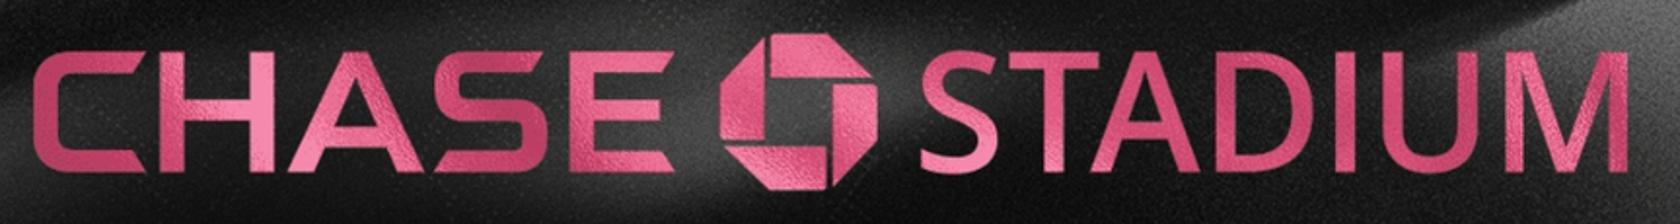
Building: Chase Stadium
Country: United States of America
Year built: 2020
Soccer stadium in Fort Lauderdale, Florida Not to be confused with Chase Field in Phoenix, Arizona or Chase Center in San Francisco, California. Chase Stadium The stadium photographed in 2021 Chase Stadium Location in Florida Show map of Florida Chase Stadium Location in the United States Show map of the United States Former names Inter Miami CF Stadium (2020–2021) DRV PNK Stadium (2021–2024) Address 1350 NW 55th Street Location Fort Lauderdale, Florida , United States Coordinates 26°11′35.8″N 80°09′38.4″W / 26.193278°N 80.160667°W / 26.193278; -80.160667 Public transit Broward County Transit : 55 Tri-Rail : Cypress Creek station Owner City of Fort Lauderdale Operator Inter Miami CF Capacity 21,550 Surface Grass Construction Broke ground May 8, 2019 Opened July 18, 2020 ( 2020-07-18 ) Construction cost $60 million Architect MANICA Architecture Tenants Inter Miami ( MLS ) (2020–present) Inter Miami II ( MLS Next Pro ) (2020–present) Website Chase Stadium Chase Stadium [ note 1 ] is a soccer-specific stadium in Fort Lauderdale, Florida , United States. Built on the site of the former Lockhart Stadium , the 21,550-seat stadium is the home pitch of Inter Miami CF of Major League Soccer (MLS) and its MLS Next Pro reserve side Inter Miami CF II . Chase Stadium opened in 2020 as an interim venue for Inter Miami CF until the completion of the Miami Freedom Park stadium. The stadium is the primary headquarters for the team and its youth academy, in addition to further training grounds. History The Fort Lauderdale Strikers announced in 2016 that they were moving out of Lockhart Stadium, after which the stadium fell into a state of disrepair. In January 2019, Major League Soccer expansion team Inter Miami CF announced its intentions to pursue the Lockhart Stadium site to serve as the club's training ground for its first team, youth academy, and then-future USL League One (USL1) team Fort Lauderdale CF . The Fort Lauderdale city council unanimously approved Inter Miami's bid for the Lockhart Stadium site in March 2019. In April, the Fort Lauderdale City Commission gave approval to Inter Miami to begin the demolition process. On July 9, 2019, the Fort Lauderdale City Commission unanimously approved a 50-year lease agreement for the Lockhart Stadium site with Inter Miami; under the terms of the agreement, the city of Fort Lauderdale will retain ownership of the property while Inter Miami will be responsible for the construction, operation, and maintenance of the new facilities. The stadium is intended to be an interim facility for Inter Miami CF until the completion of the proposed Miami Freedom Park stadium in Miami ; the expansion franchise was granted on the condition that a stadium eventually be built in Miami. On November 13, 2019, Inter Miami CF announced that the club's inaugural home match would be scheduled for March 14, 2020, against the LA Galaxy . Due to the COVID-19 pandemic , the MLS season was paused. Fort Lauderdale CF therefore played the first match of the new stadium, a 0–2 loss to Greenville Triumph SC . Inter Miami CF would not play home matches until August 22, 2020, when they beat their in-state rival Orlando City SC 3–2 in the first MLS match at the stadium. On April 8, 2021, it was reported that Inter Miami CF had reached a naming rights agreement with Fort Lauderdale-based car retailer AutoNation ; the agreement was officially announced the next day. The stadium was branded as DRV PNK Stadium, a tie-in with AutoNation's breast cancer awareness campaign (with pink also being one of Inter Miami's main kit colors). On February 20, 2024, the day before Inter Miami CF's opening match of the 2024 regular season , the team announced a multi-year naming rights partnership with JPMorgan Chase . The stadium was rebranded as Chase Stadium effective immediately. Expansion Chase Stadium seen with the new seats (center) Following Lionel Messi 's June 2023 announcement of his planned move to Inter Miami CF, the club's managing owner Jorge Mas stated that the corners of the stadium would be filled to add 3,000 to 3,200 seats to handle some of the expected demand. The new sections use bleacher seating from the Miami International Autodrome , the temporary Formula One circuit built at Hard Rock Stadium for the Miami Grand Prix . The Fort Lauderdale city government announced on June 21 that Inter Miami CF would need to cease work on the seating expansion due to alleged installations done without permits; the club claimed that no work had commenced. An agreement between the club and the city was quickly struck to resolve the permitting dispute, as well as outstanding payments the club owed for a temporary parking lot used by the stadium that is planned to be converted to a public park. The 3,000 new seats were completed ahead of Messi's unveiling on July 16, along with new security measures and barriers on the pitch and near the players entrance. The press box was expanded from 37 to 52 seats with an auxiliary area that is adjusted based on demand. A second expansion was completed in January 2024 that increased capacity to 21,550 seats. A new section in the southwest corner, along with more seats in the northeast and southeast corners, added 1,200 seats; the expansion also included six "opera boxes" and nine "theatre boxes" with suite-like seats. Soccer On December 9, 2020, the stadium hosted its first international match between the United States and El Salvador ; the United States won 6–0. During the 2021 MLS season , CF Montréal used the stadium to play their home matches since the start of the season after travel restrictions prevented the team from playing their matches in Montreal. International matches Date Home Result Away Tournament Spectators December 9, 2020 United States 6–0 El Salvador International friendly 2,500 July 2, 2021 Haiti 6–1 Saint Vincent and the Grenadines 2021 CONCACAF Gold Cup qualification – First Round 2,601 Trinidad and Tobago 6–1 Montserrat 7,425 Bermuda 8–1 Barbados 2,025 July 3, 2021 Guatemala 4–0 Guyana 17,161 Guadeloupe 2–0 Bahamas 100 Cuba 0–3 French Guiana 0 July 6, 2021 Haiti 4–1 Bermuda 2021 CONCACAF Gold Cup qualification – Second Round 3,448 Guatemala 1–1 (9–10) Guadeloupe 3,571 Trinidad and Tobago 1–1 (8–7) French Guiana 1,124 March 27, 2022 Guatemala 2–1 Haiti International friendly unknown June 11, 2022 Ecuador 1–0 Cape Verde 4,950 November 10, 2022 United States 1–2 Germany Women’s International friendly 16,917 November 19, 2022 Colombia 2–0 Paraguay International friendly 18,000 June 16, 2023 Antigua and Barbuda 0–5 Guadeloupe 2023 CONCACAF Gold Cup qualification – First Round Martinique 3–1 Saint Lucia Curaçao 1–1 (2–3) Saint Kitts and Nevis June 17, 2023 French Guiana 4–1 Sint Maarten Suriname 0–0 (3–4) Puerto Rico Guyana 1–1 (5–4) Grenada June 20, 2023 Guadeloupe 2–0 Guyana 2023 CONCACAF Gold Cup qualification – Second Round Martinique 2–0 Puerto Rico Saint Kitts and Nevis 1–1 (4–2) French Guiana June 25, 2023 Trinidad and Tobago 3–0 Saint Kitts and Nevis 2023 CONCACAF Gold Cup Group A 3,646 June 26, 2023 El Salvador 1–2 Martinique 2023 CONCACAF Gold Cup Group C 10,101 Costa Rica 1–2 Panama June 27, 2023 Guatemala 1–0 Cuba 2023 CONCACAF Gold Cup Group D 13,426 July 8, 2023 Millonarios 1–0 Atlético Nacional Friendly September 3, 2023 Guatemala 0–0 Honduras International friendly December 2, 2023 United States 3–0 China Women’s International friendly 8,768 December 10, 2023 Colombia 1–0 Venezuela International friendly January 13, 2024 Guatemala 0–1 Iceland International friendly January 17, 2024 Honduras 0–2 Iceland International friendly March 21, 2024 Italy 2–1 Venezuela International friendly August 3, 2024 Wolverhampton Wanderers 3–0 RB Leipzig Friendly January 18, 2025 United States – Venezuela International friendly American football Chase Stadium has also hosted American football games, including the Miami Hurricanes spring game , and the Florida High School Athletic Association state championships. The stadium is used for local regular season high school football games as well, with some schools which played games at the stadium including Fort Lauderdale High School , Pine Crest School , American Heritage School , and North Broward Preparatory School . In September 2023, the stadium was announced as the venue for the inaugural Florida Beach Bowl , a college football bowl game for teams from historically black colleges and universities (HBCUs) within NCAA Division II . Transportation Chase Stadium is located near Interstate 95 at its junction with Commercial Boulevard (State Route 870) in Fort Lauderdale. The stadium has three designated parking lots for pre-purchased ticketholders and an additional lot for other visitors. The nearest Tri-Rail commuter rail station is Cypress Creek , but additional nighttime train service is not provided for Inter Miami CF matches. In April 2022, Inter Miami CF announced a partnership with Brightline to provide passenger trains from Miami and West Palm Beach to Fort Lauderdale station with a dedicated shuttle for fans. The service, named the GOOOL Getter, will have three round-trips before and after home matches. Notes